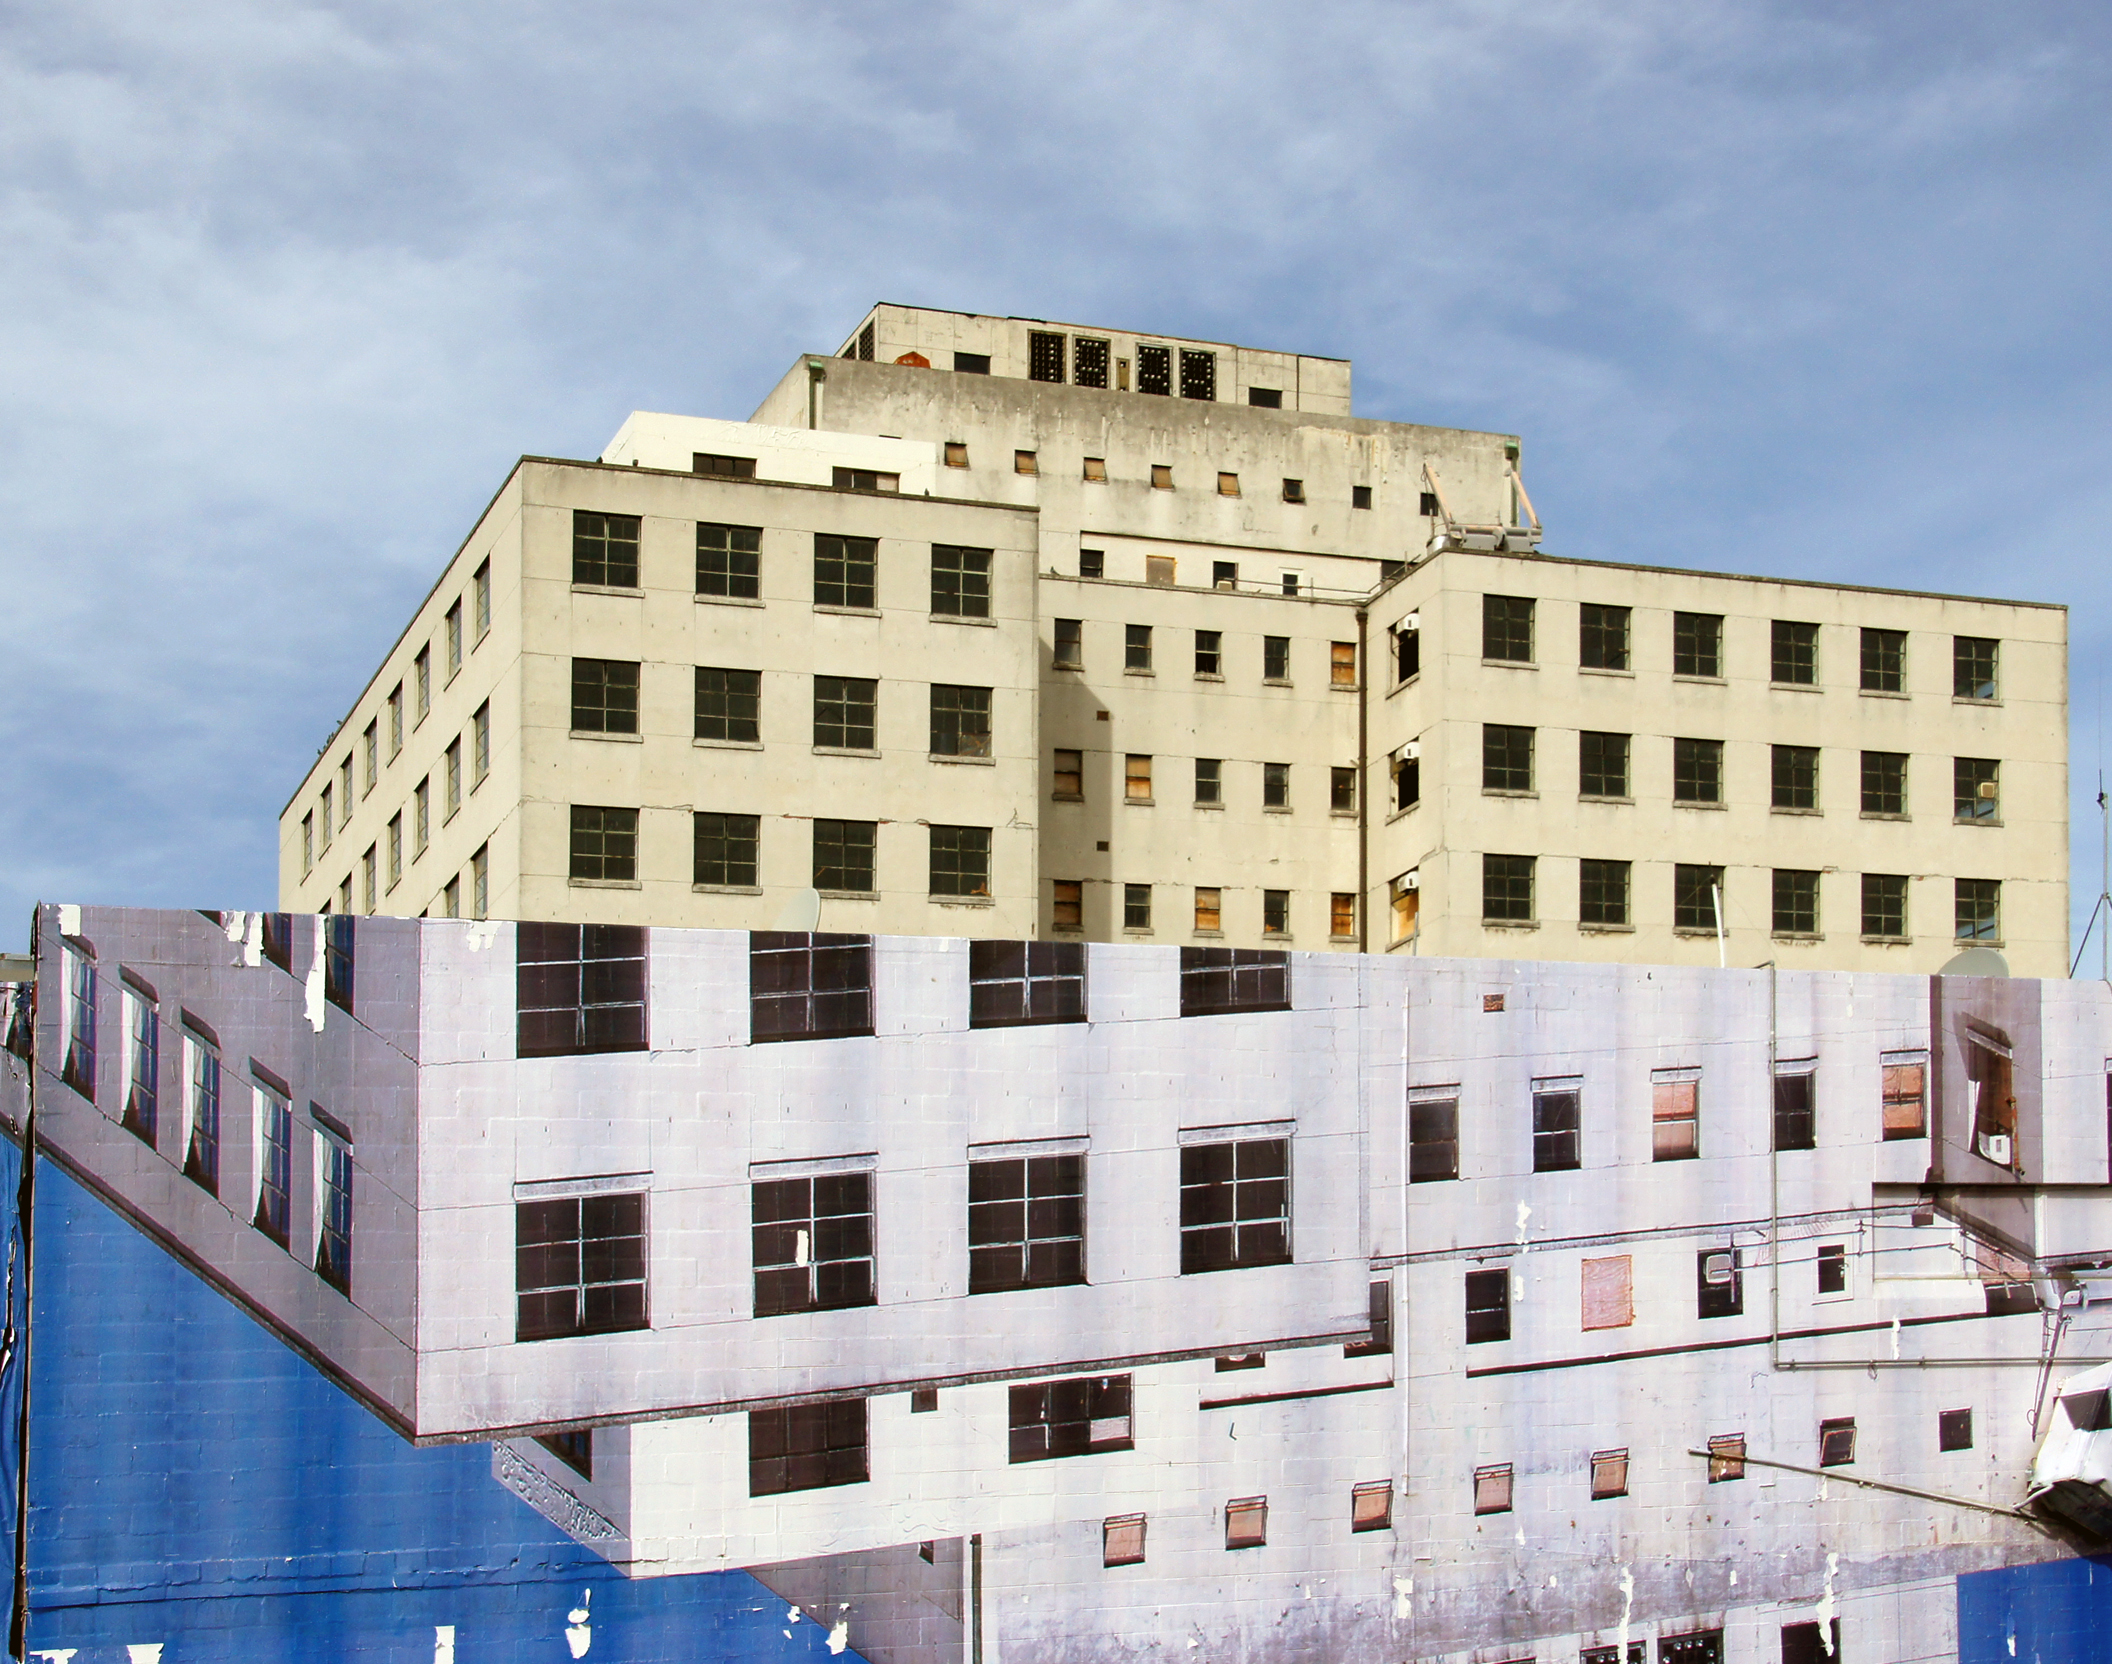
architecture, building, palace, plaza, landmark, facade, apartment, tower block, murals, christchurch, tamron18270mm, mikehewson, governmentlifebuilding, headquarters, condominium